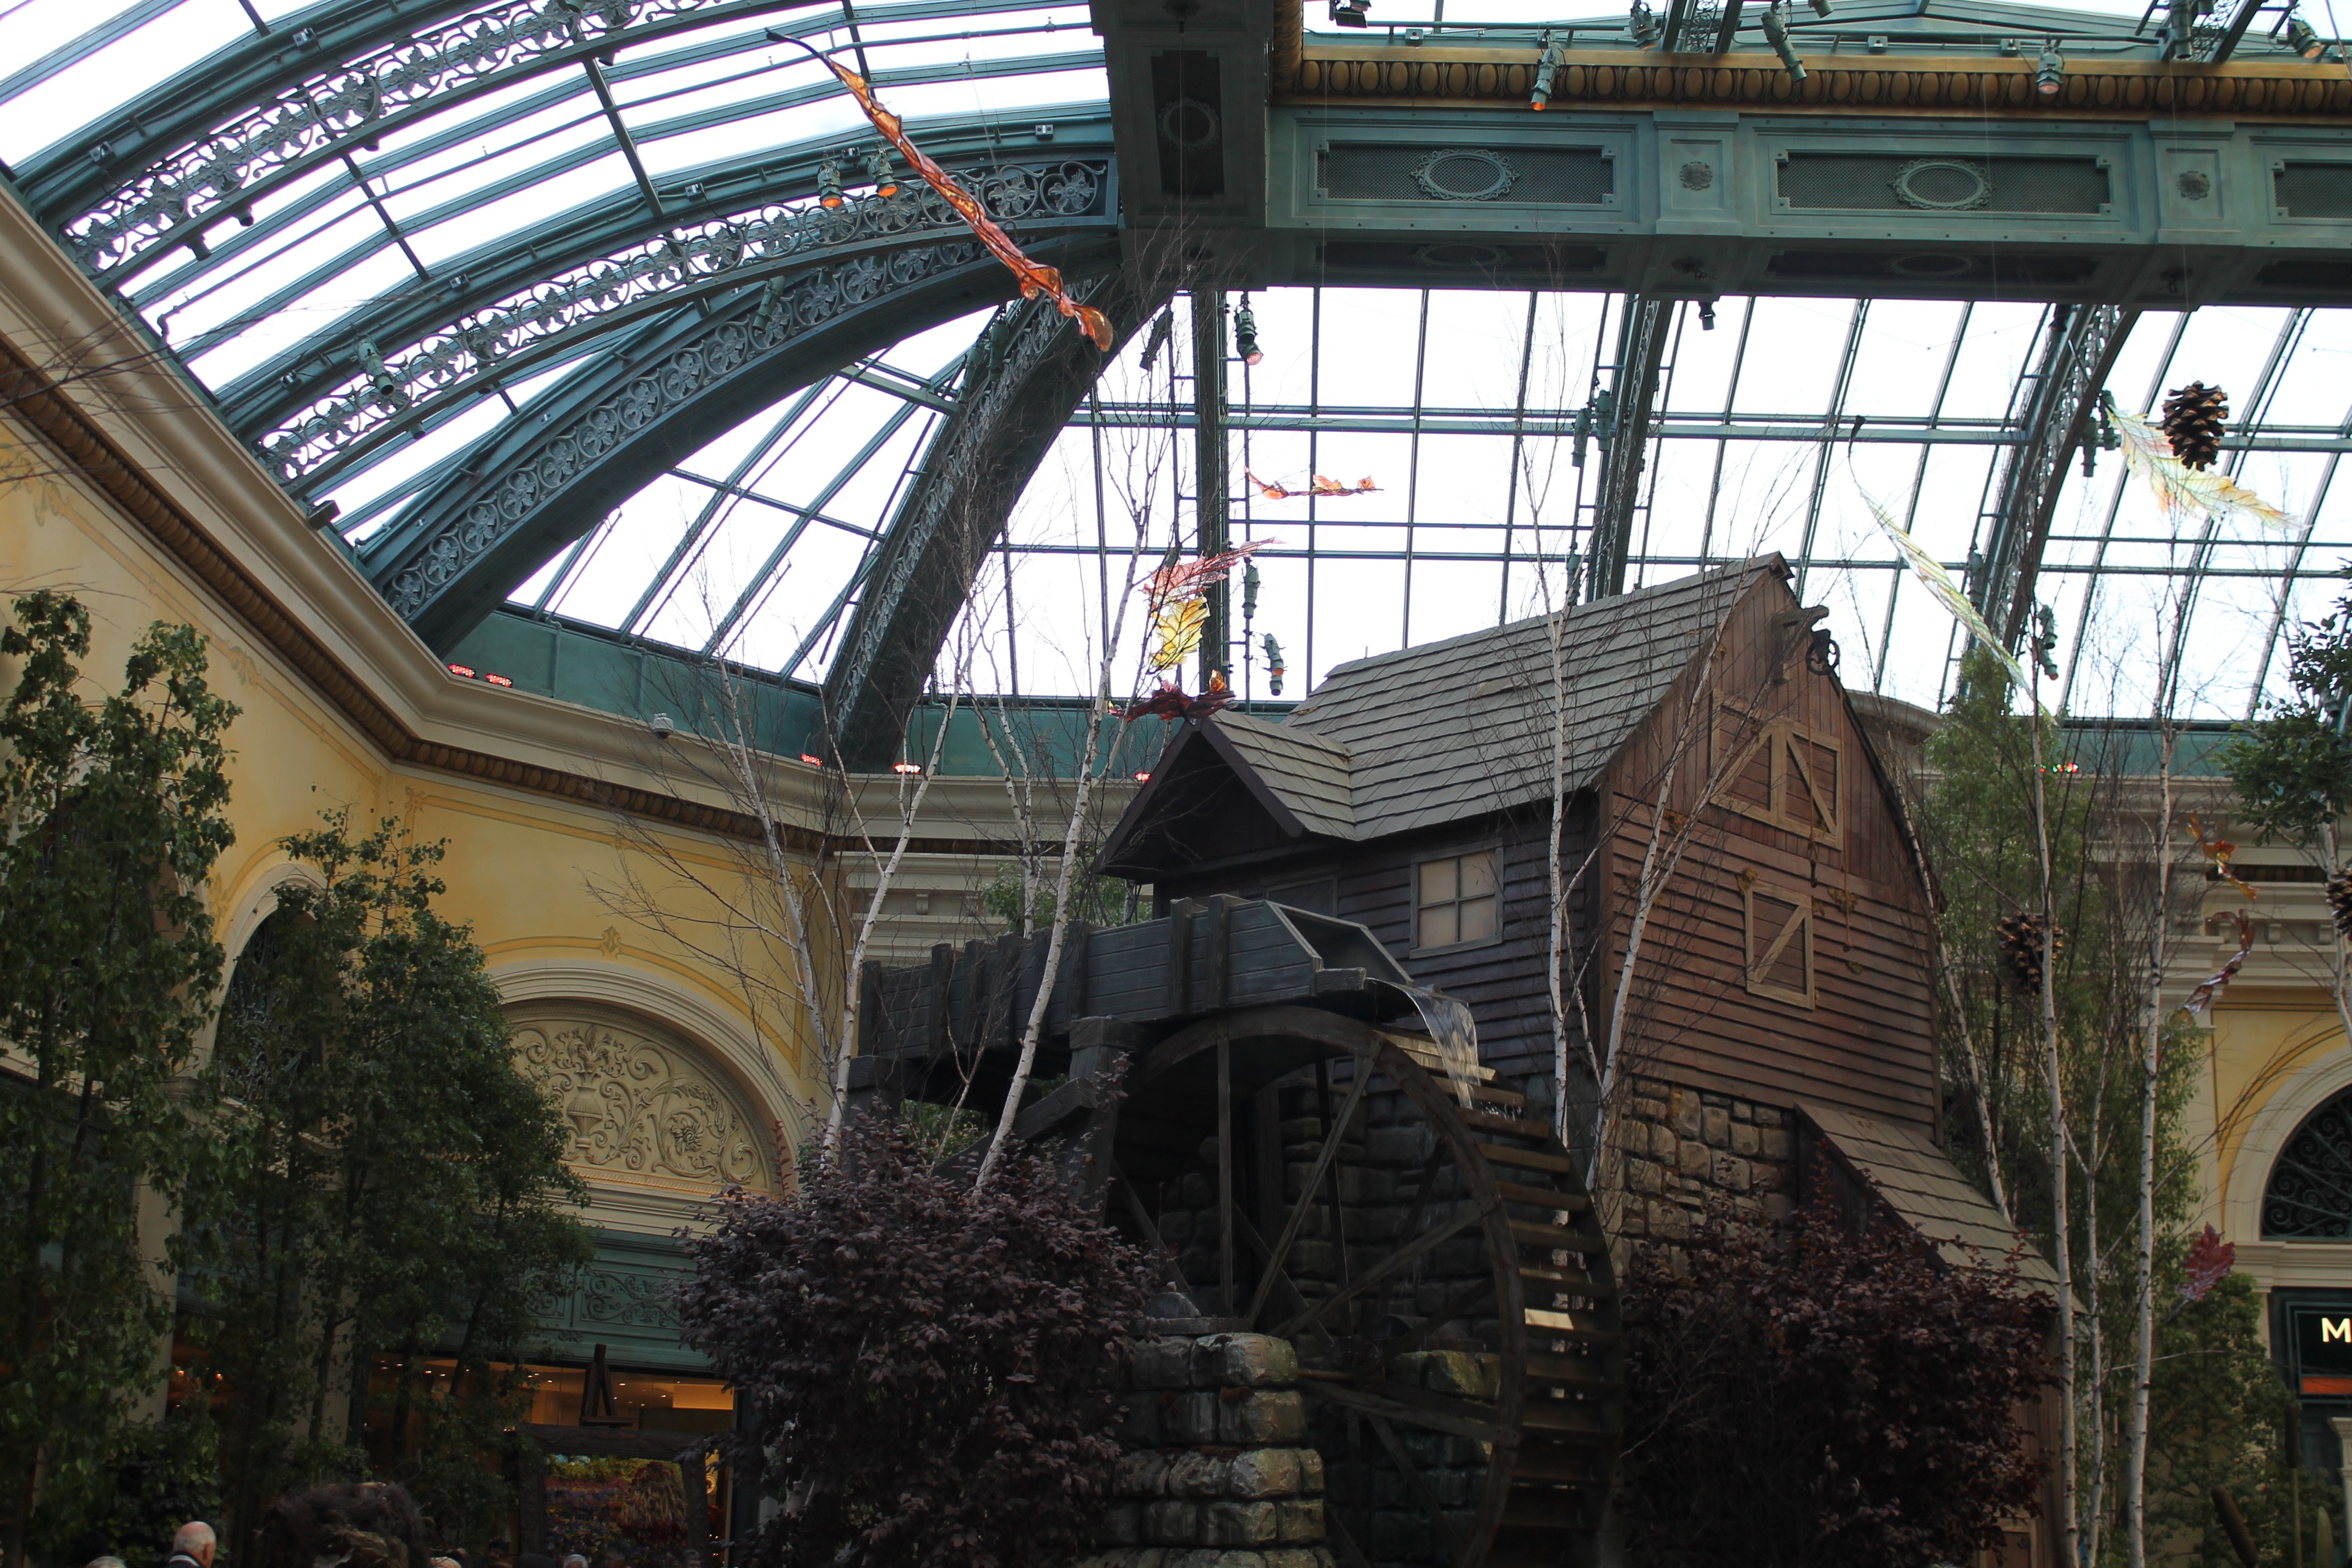
water, architecture, wheel, house, roof, city, cityscape, downtown, transport, arch, landmark, facade, public transport, mill, bellagio, casino, urban area